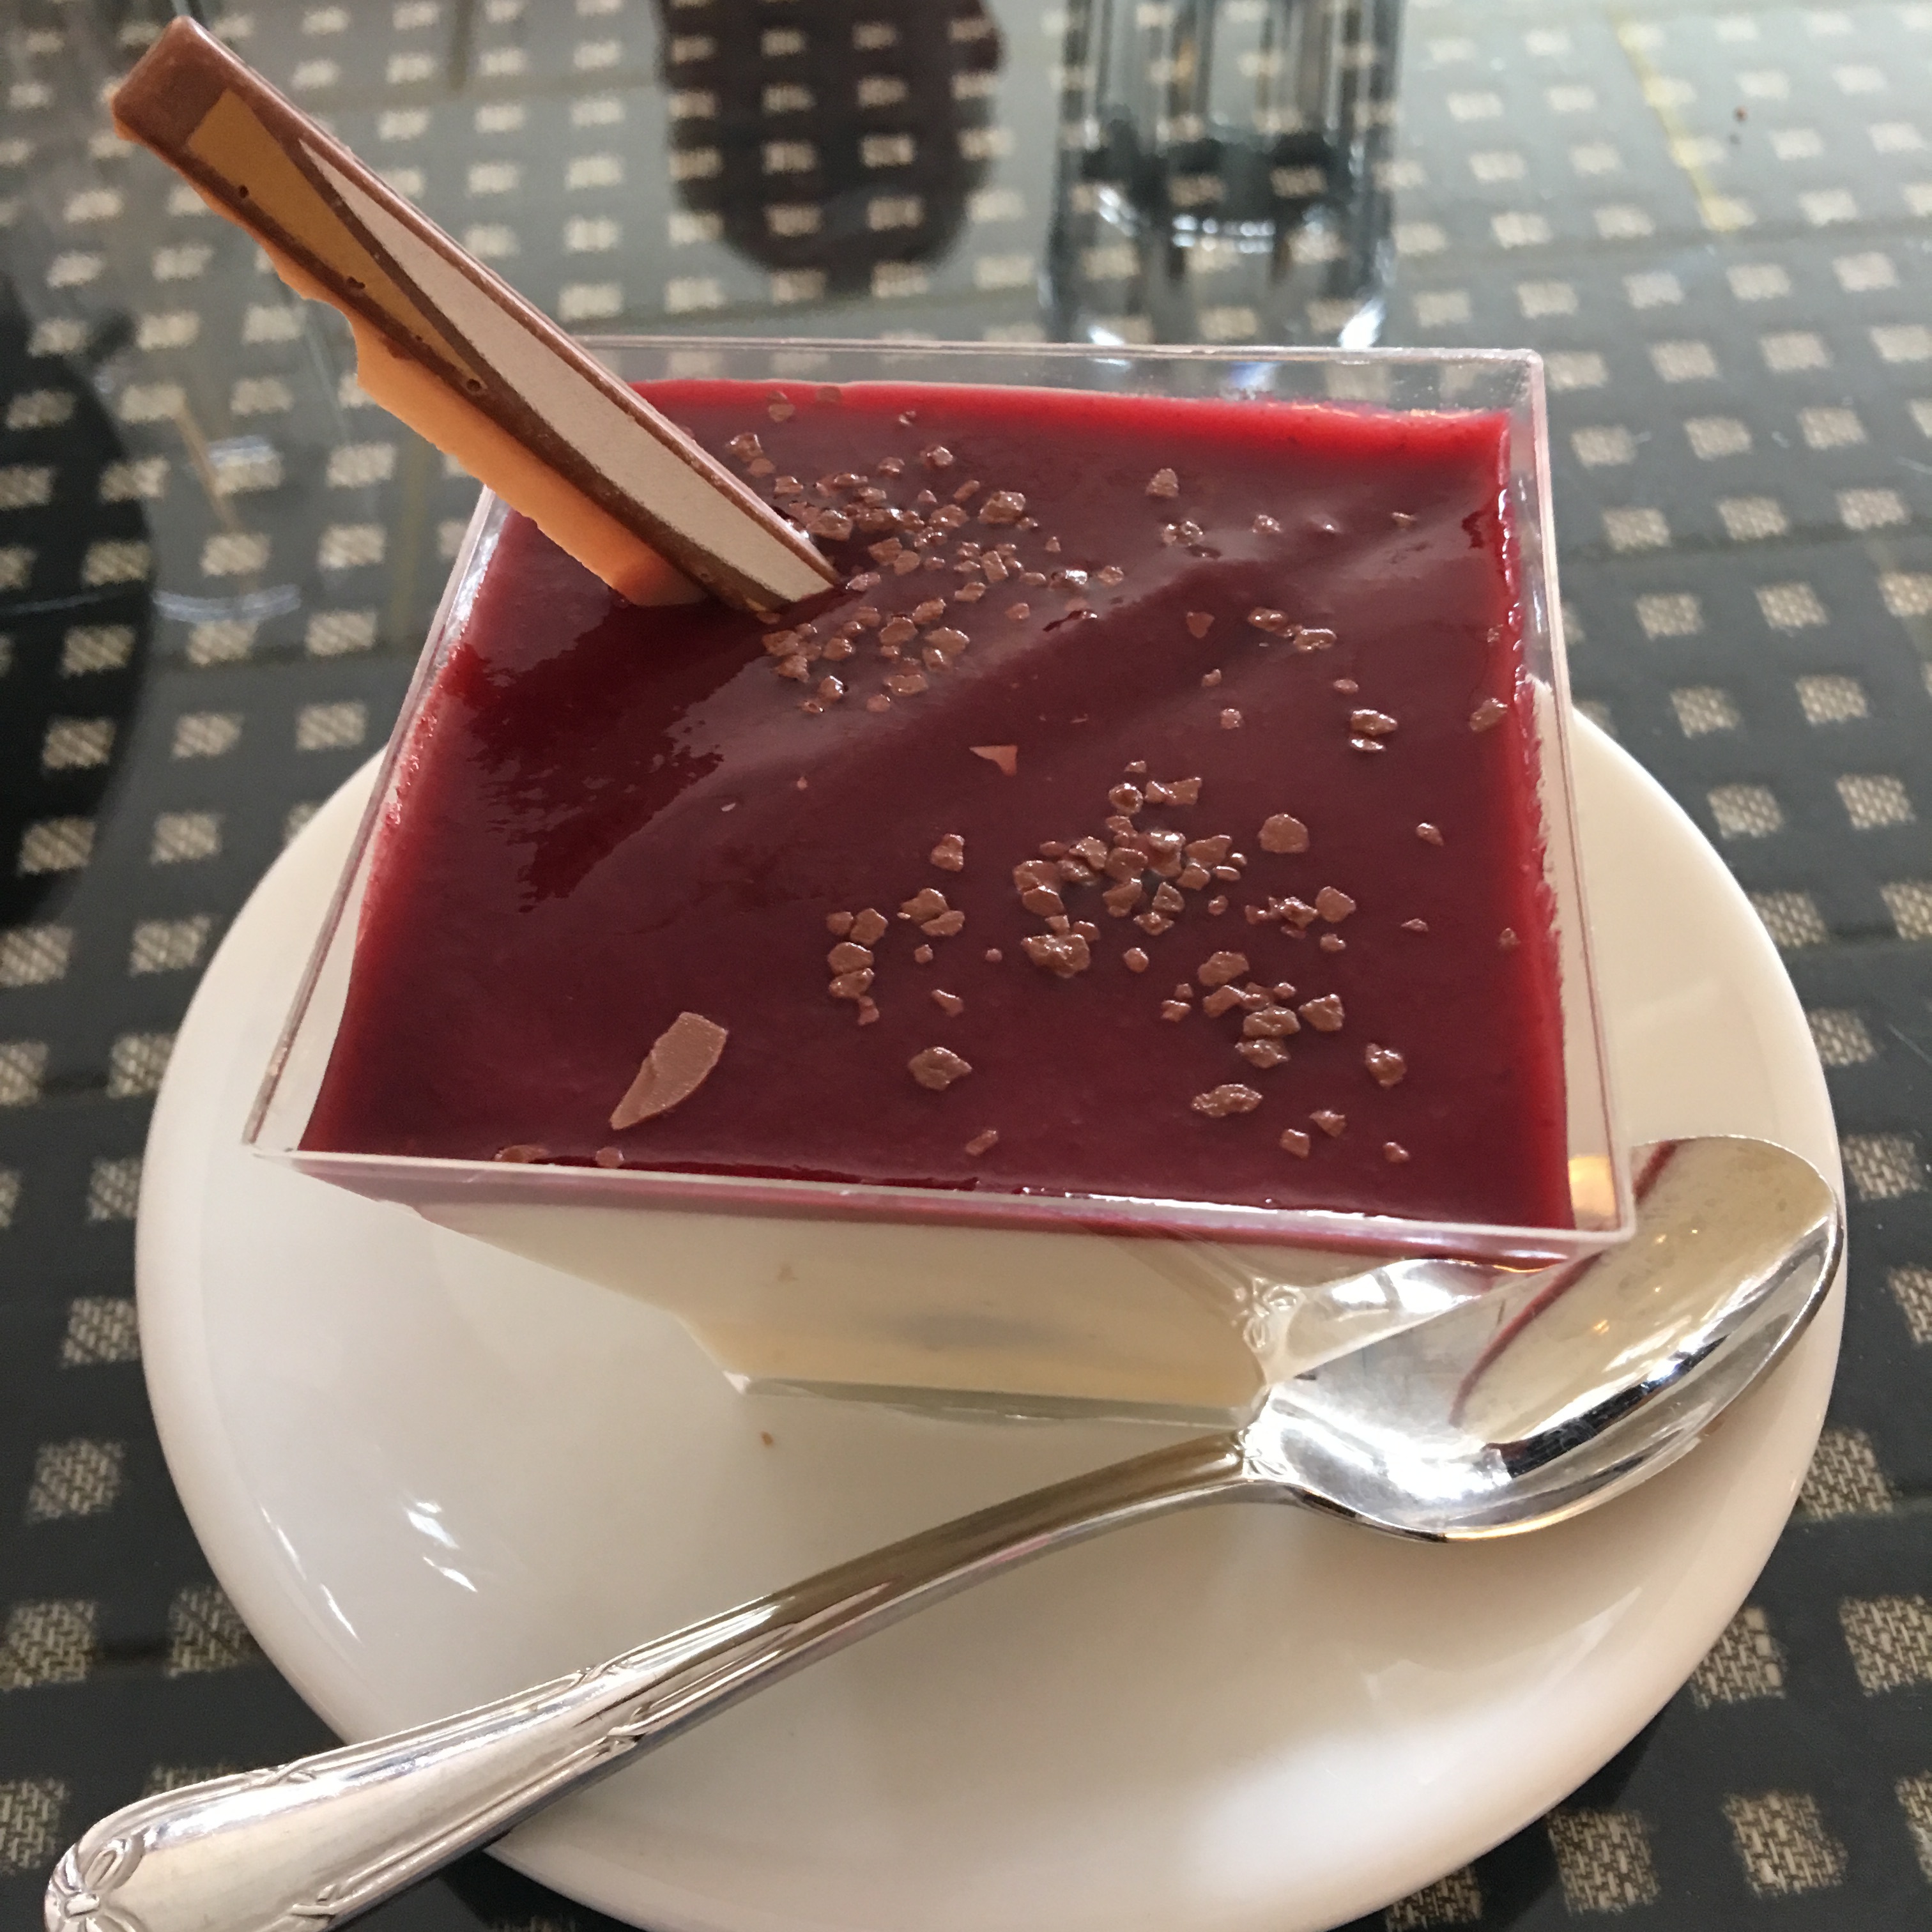
dish, food, chocolate, dessert, cuisine, chocolate cake, raspberries, vanilla, flavor, sachertorte